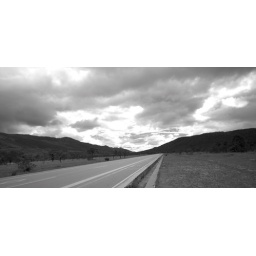
A road near Jade Dragon mountain in Yunnan.